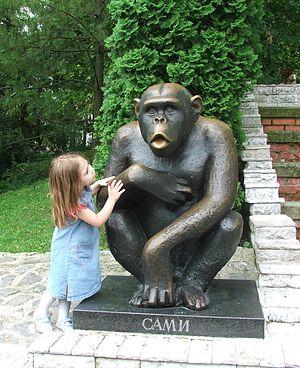
Le zoo de Belgrade est le zoo de Belgrade, la capitale de la Serbie. Il est situé dans le parc de Kalemgdan, dans la municipalité de Stari grad, en plein centre ville. Il a été créé en 1936.